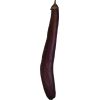
Label: eggplant_long